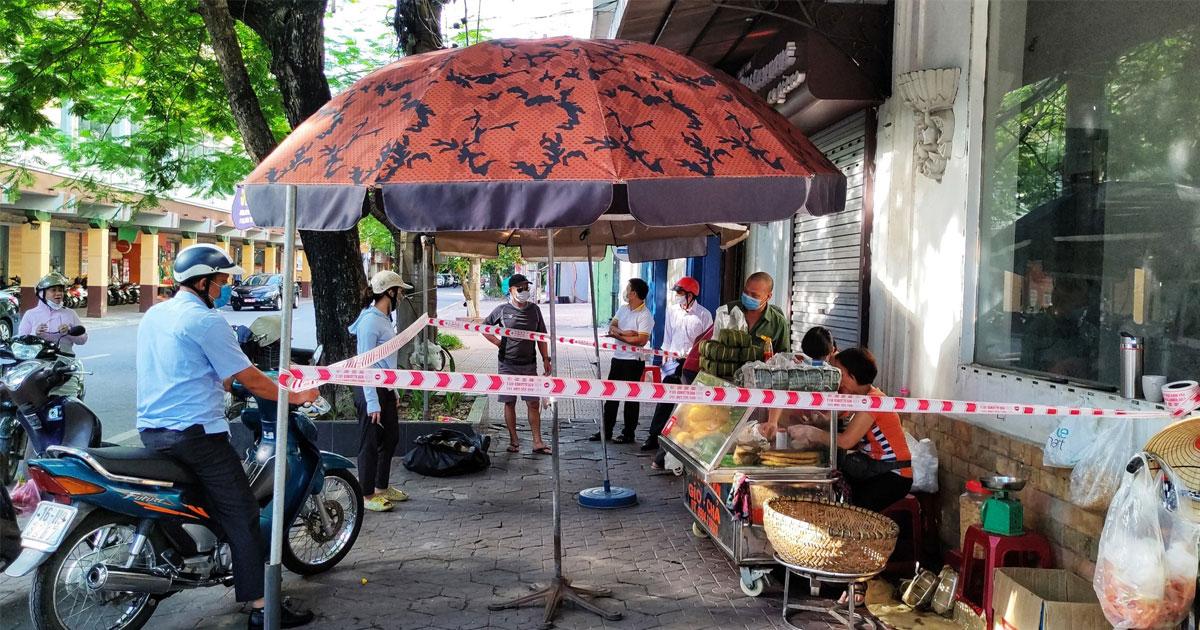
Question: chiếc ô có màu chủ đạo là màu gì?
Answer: chiếc ô có màu chủ đạo là màu đỏ